E11 European long distance path

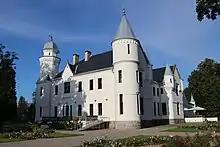
Alatskivi castle, day 26

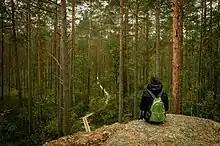
Majakivi boulder, day 45

Lake Peipus is so large that it could be mistaken for sea. Forest trail leads along the shores of the lake, passing through villages that are linked together by long streets. The streets are packed with rows of colourful houses. An influence of Orthodox culture can be sensed in the way these villages are constructed. Since the time of the Russian Emperor Tsar Nicholas, a tradition of growing onions persists in this region, and often people sell strings of home-grown onions on street sides. Visitors can buy fresh fish from Lake Peipus in shops or enjoy delicious meals served in local restaurants. As Forest trail reaches the northern shore of Lake Peipus, the route stretches along a sandy beach for two days.